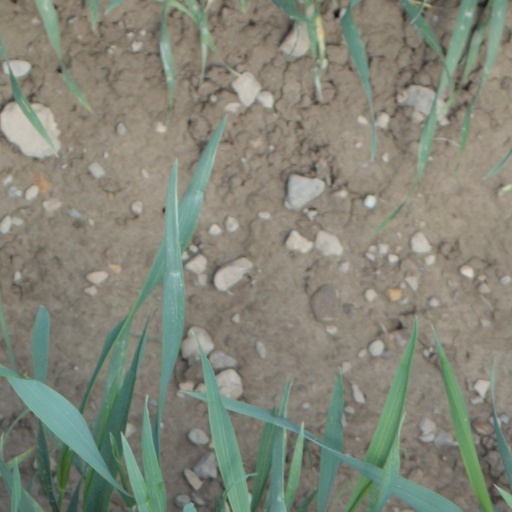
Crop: wheat